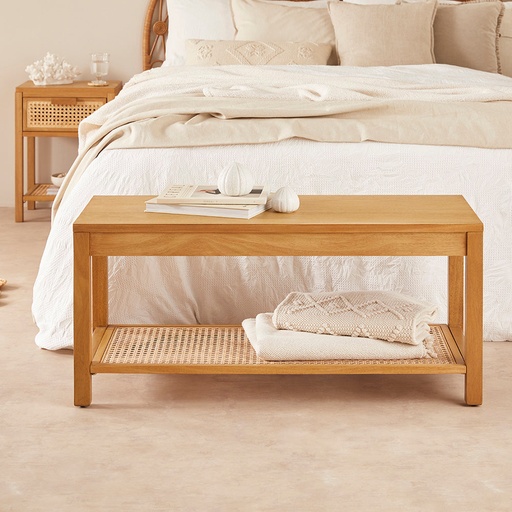
Bali Rattan Bench with Storage Shelf
Description Combines function, comfort, and storage Made using mahogany wood and natural rattan Minimal assembly required - simply attach the legs to the assembled body Protected by water-based top coat Designed to be sat on - holds up to 150kg Delivered to you in drop tested packaging Part of our Bali Rattan Range Free Delivery Delivery on this item is free within the mainland UK. Deliveries to Scotland or N. Ireland may have a surcharge added at checkout. Deliveries are made using DHL tracked service. A specific delivery date can be requested post-purchase by contacting our team. Deliveries are made 2-3 working days after purchase for all in stock items. Dimensions Product Boxed Width 100 cm 11.5 cm Depth 40 cm 104 cm Height 45 cm 18 cm Weight 15 Kg 16.5 Kg Buy Now, Pay Later with Klarna After you've added your items to cart and entered your delivery information, select "Buy Now, Pay Later with Klarna" to pay in 30 days with no interest or fees. See more about Klarna here. Free 30D Returns Easy-as-pie returns accepted within 30 days of delivery. We cover the cost of the return courier and will collect around your schedule. See our returns and refund policy for full details.
Brand: Fishe and Lilly
Category: Furniture > Benches > Storage & Entryway Benches > Drawer Storage Benches